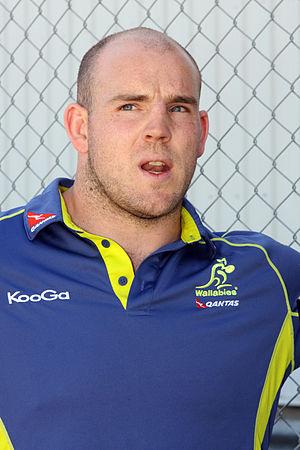
Stephen T. Moore, né le 20 janvier 1983 de parents irlandais à Khamis Mushait, est un joueur de rugby à XV qui évolue au poste de talonneur. Il joue avec l'équipe d'Australie, sélection avec laquelle il remporte le Rugby Championship 2015 puis s'incline en finale de la coupe du monde 2015. Après avoir joué cinq saisons pour les Queensland Reds, il a joué de 2009 à 2016 avec les Brumbies et est retourné aux Queensland Reds en 2017.
Josh Mann-Rea, né le 19 février 1981 à Narromine, est un joueur de rugby à XV international australien évoluant au poste de talonneur.